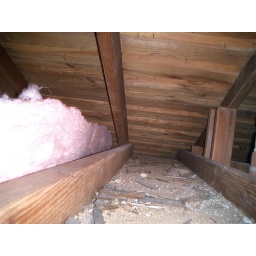
This is the insulation I added above the bedroom in a small cape house